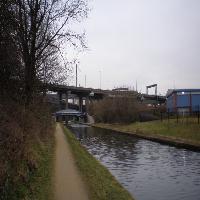
Weather: cloudy or overcast